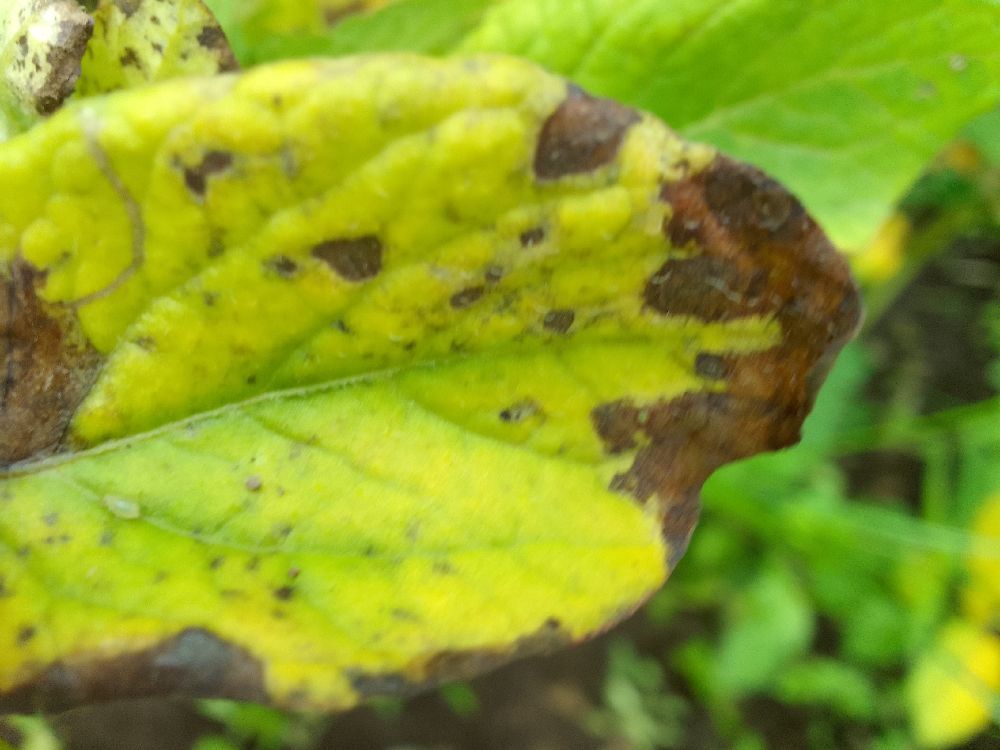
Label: Early blight